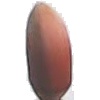
Label: hazelnut